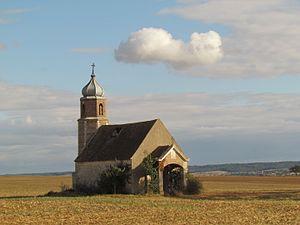
Chapelle Saint-André à Misy-sur-Yonne, Seine-et-Marne, France
Misy-sur-Yonne est une commune française située dans le département de Seine-et-Marne en région Île-de-France.